Miss Christina

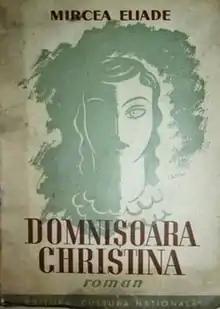
First edition (publ. Cultura Națională)

Miss Christina is a 1936 horror novella by the Romanian writer Mircea Eliade. It depicts a paranormal romance between a strigoi and a regular human.